Hendrik Nicolaas Werkman

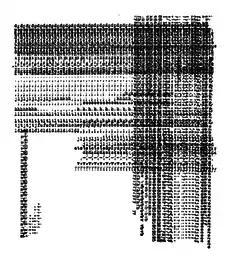
A 'typestract' by H.N. Werkman, 1923–9

Such contact was vital while Werkman was building up his business and could not leave Groningen. In 1929 he was able to visit Cologne and Paris, after which he developed a new printing method, applying the ink roller directly to the paper and then stamping to achieve unique effects on a simple handpress. The more complex of these required some fifty handlings in and out of the press and could take a whole day to complete. Another of his experimental techniques was the painstaking production of abstract designs using the typewriter, which he called "". After 1929 he also began writing rhythmic sound poems.